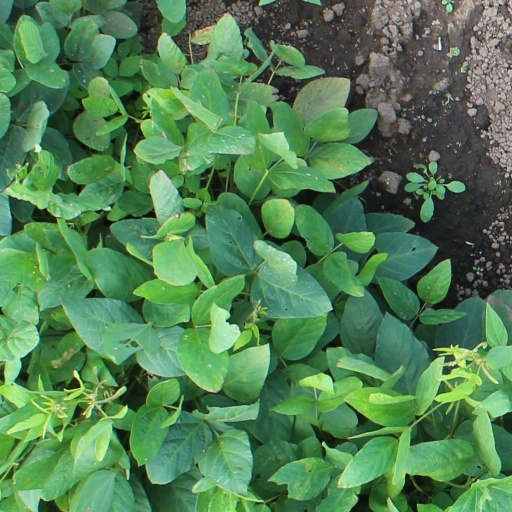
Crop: soybean